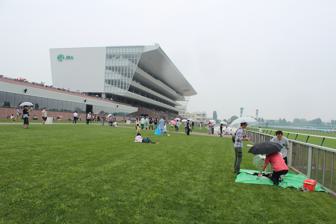
Building: Sapporo Racecourse
Country: Japan
Year built: 1907
Sapporo Racecourse 札幌競馬場 Sapporo Racecourse Main Gate Location Chuō-ku , Sapporo , Hokkaidō , Japan Coordinates 43°04′40″N 141°19′32″E / 43.07778°N 141.32556°E / 43.07778; 141.32556 Owned by Japan Racing Association Date opened 1907 Race type Thoroughbred - flat racing Course type Turf, dirt Notable races Sapporo Kinen (GII) Official website Sapporo Racecourse ( 札幌競馬場 , Sapporo-keibajō ) is located in Chūō-ku, Sapporo , Hokkaido , Japan . It was built in 1907 for horse racing use. It has 12,000 seats, with a capacity of 30,000. Sapporo Racecourse hosts one GII (Grade 2) race, the Sapporo Kinen. Physical attributes Main turf course 1000m, 1200m, 1500m, 1800m, 2000m, and 2600m races are run on the Main turf course. Length Straight Width A-course 1640.9 m A-course 266.1 m A-course 25–27 m B-course 1650.3 m B-course 267.6 m B-course 23.5-25.5 m C-course 1659.8 m C-course 269.1 m C-course 22–24 m Dirt course 1000 m, 1200 m, 1500 m, 1800 m, 2000 m, and 2600 m  races are run on the dirt oval. Length Straight Width 1487.0 m 264.3 m 20 m Notable races Month Race Distance Age/sex Grade II Aug Sapporo Kinen Turf 2000m 3yo + Grade III Jul Queen Stakes Turf 1800m 3yo + f Aug Keeneland Cup ( Sprinters Stakes Trial) Turf 1200m 3yo + Aug Elm Stakes Dirt 1700m 3yo + Sep Sapporo Nisai Stakes Turf 1800m 2yo Access JR Hokkaido : 10 minutes walk from Sōen Station Track records Source： レコードタイム表 (Record time table) -> 札幌競馬場 (Sapporo Racecourse) † Reference Time. Last updated on July 23, 2023. Turf course (2yo) Distance Time Racehorse Sex Weight Jockey Date Recorded 1000m 56.9 Kaikano Kiseki Filly 54kg Katsuma Sameshima June 12, 2021 1200m 1:07.9 Pomeranc Filly 54kg Yūsuke Fujioka June 19, 2021 1500m 1:29.1 Candy Barows Filly 54kg Christophe Lemaire August 23, 2015 1800m 1:48.2 Sodashi Filly 54kg Hayato Yoshida September 5, 2020 2000m 2:02.1 Miyamazakura Filly 54kg Yūsuke Fujioka August 31, 2019 Turf course (3yo+) Distance Time Racehorse Sex Weight Jockey Date Recorded 1000m 56.5 Ogi Tiffany Mare 5 54kg Hiroshi Gōhara June 23, 1996 1200m 1:07.4 Schwarz Kaiser Gelding 5 55kg Kenichi Ikezoe July 23, 2023 1500m 1:27.3 Vatreni Gelding 3 54kg Kazuo Yokoyama June 27, 2021 1800m 1:45.7 Quatre Feuilles Mare 5 55kg Yuichi Fukunaga August 3, 2014 2000m 1:58.6 Tascata Sorte Horse 4 57kg Norihiro Yokoyama August 24, 2008 2600m 2:37.6 Pont des Arts Mare 5 54kg Christophe Lemaire August 8, 2020 Dirt course (2yo) Distance Time Racehorse Sex Weight Jockey Date Recorded 1000m 58.5 Grandson Colt 53kg Yasuhiko Yasuda September 15, 2001 1700m 1:44.9 Sage Minoru Colt 53kg Ryusei Sakai August 12, 2017 Dirt course (3yo+) Distance Time Racehorse Sex Weight Jockey Date Recorded 1000m 57.5 Million Sempu Horse 6 55kg Masato Shibata June 24, 1990 1700m 1:40.9 London Town Horse 4 57kg Yasunari Iwata August 13, 2017 2400m 2:32.1 Endowment Colt 3 54kg Hayato Yoshida August 24, 2019 External links JRA Sapporo Racecourse (in Japanese) Hokkaidokeiba (in Japanese) Sapporo Racecourse v t e Horse racing venues in Japan Japan Racing Association Active Tokyo Nakayama Kyoto Hanshin Chukyo Fukushima Niigata Sapporo Hakodate Kokura Defunct Meguro Yokohama Naruo Miyazaki National Association of Racing Active Ohi Funabashi Kawasaki Urawa Obihiro Monbetsu Morioka Mizusawa Kanazawa Kasamatsu Nagoya Sonoda Himeji Kochi Saga Defunct Asahikawa Kitami Iwamizawa Ayashi Ishinomaki ( Hebita - Mizuoshi ) Kogota Akita Odate Kaminoyama Toride Utsunomiya Ashikaga Takasaki Kashiwa Hachioji Haneda Sanjo Kofu Kakamigahara Yokkaichi Nagaoka Osaka Haruki Akashi Awaji Nara Kimiidera Masuda Hamada Fukuyama Yanai Fukuma Arao Nakatsu Miyakonojo Kanoya Kagoshima This article about a sports venue in Japan is a stub . You can help Wikipedia by expanding it . v t e This article about a horse racing venue is a stub . You can help Wikipedia by expanding it . v t e